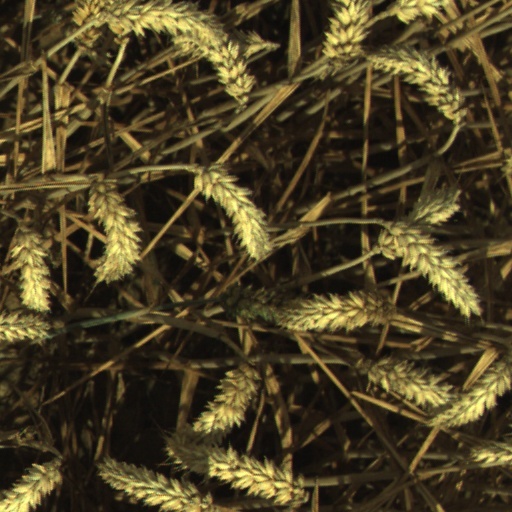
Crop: wheat